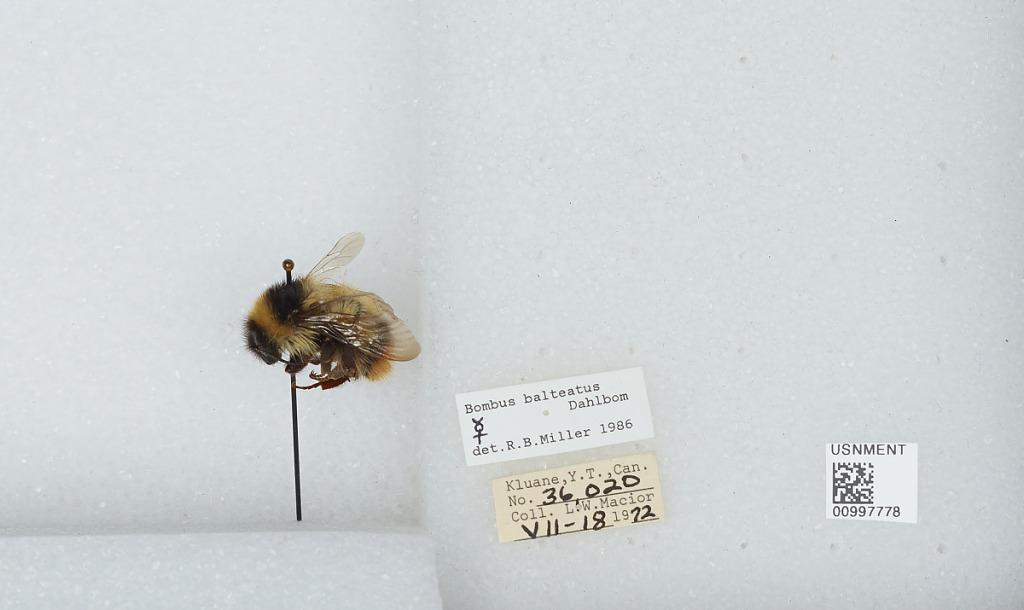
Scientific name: Bombus (Alpinobombus) balteatus Dahlbom
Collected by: L. Macior
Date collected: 1972-7-18
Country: Canada
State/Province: Yukon Territory
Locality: Kluane National Park and Preserve
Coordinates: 60.75, -139.5
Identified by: Miller, R. B.